Describe the emotion expressed in this image:  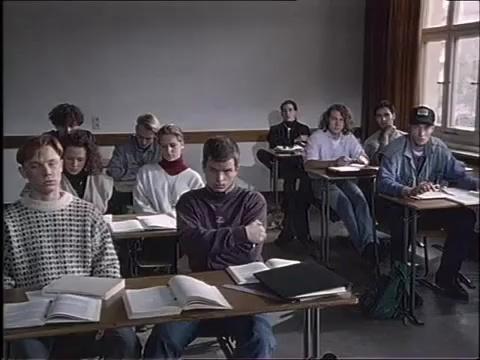
This person displays Suffering, valence and arousal with low intensity.